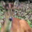
Label: deer